Mexico national football team records and statistics

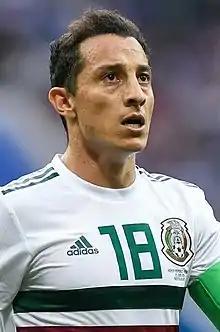
Andrés Guardado is the most capped player in the history of Mexico with 179 caps.

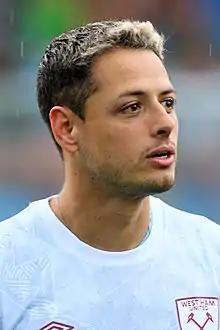
Javier Hernández is Mexico's all-time top scorer with 52 goals.

"For the all-time record of the national team against opposing nations, see the team's all-time record page".